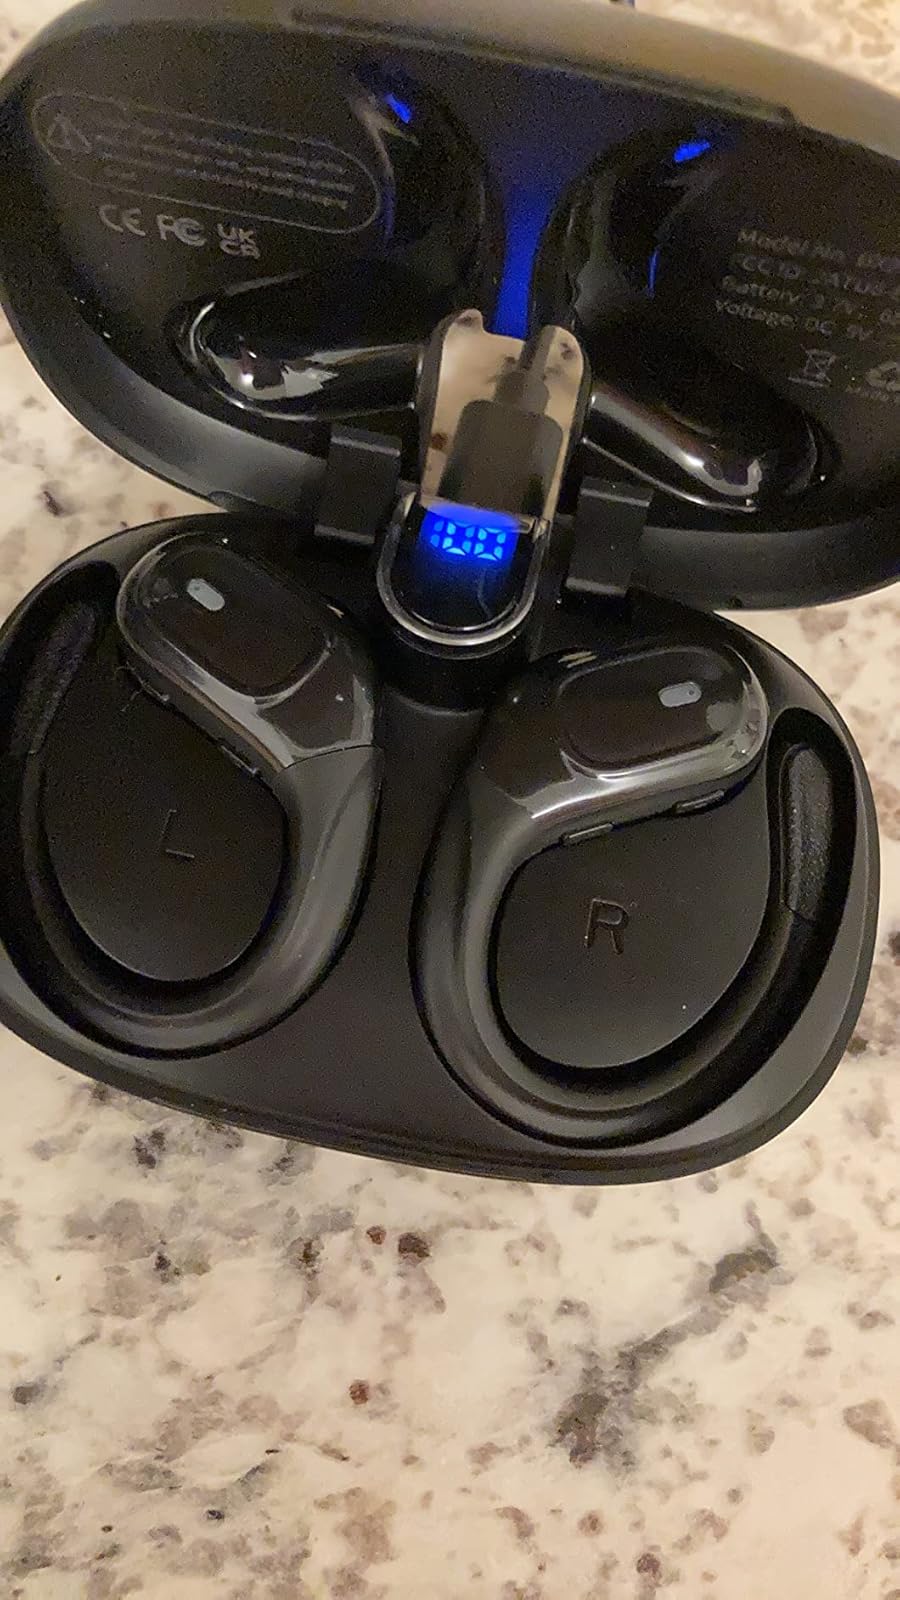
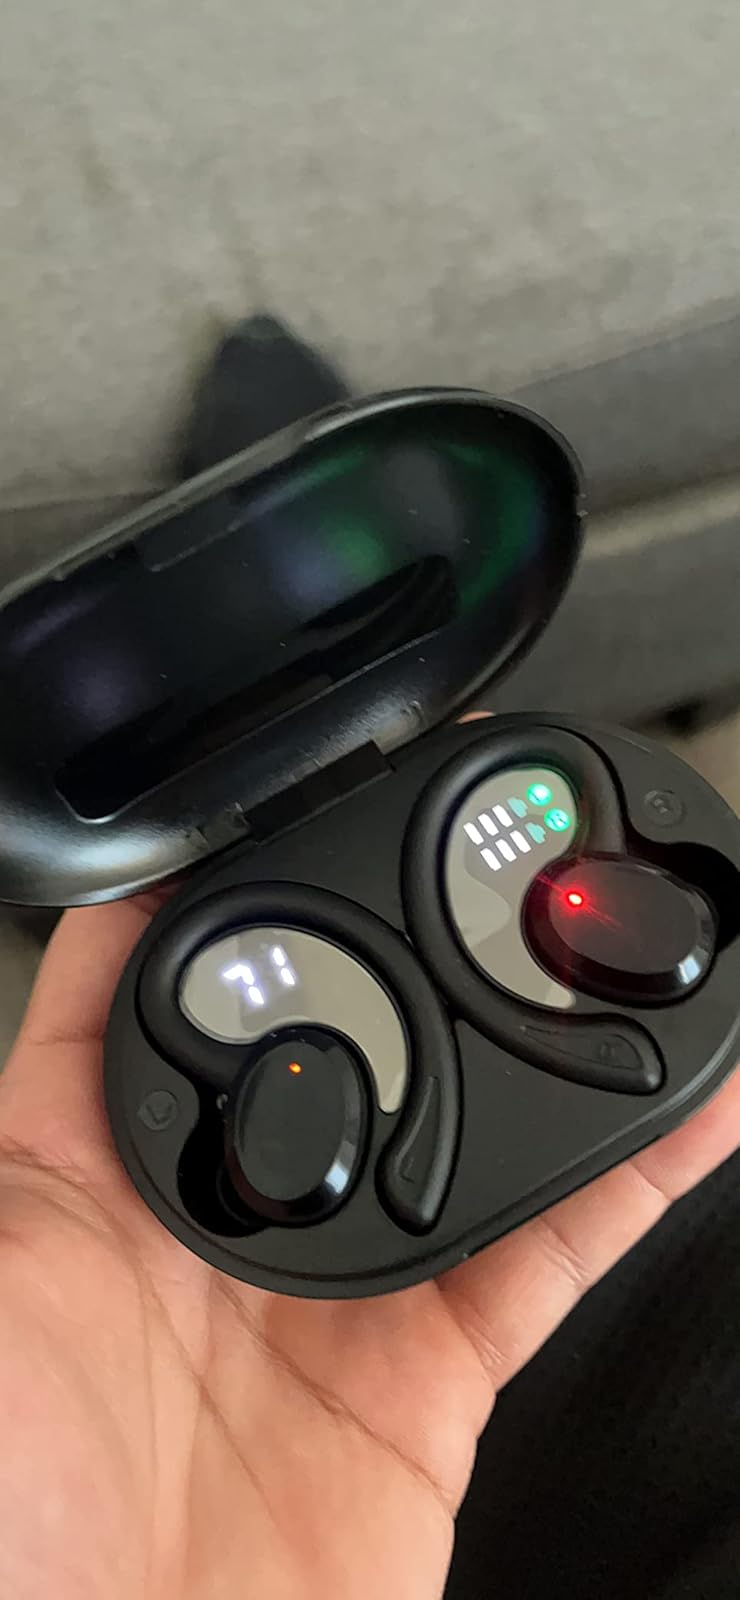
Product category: earbuds
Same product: no